Arun Kumar Basak

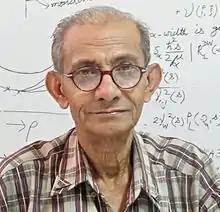
Basak in 2012

Arun Kumar Basak FInstP CPhys (born October 17, 1941) is a Bangladeshi physicist. He is Professor Emeritus in the Department of Physics, University of Rajshahi.